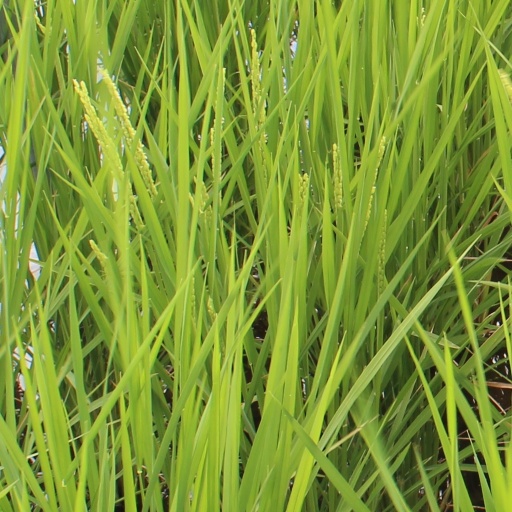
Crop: rice